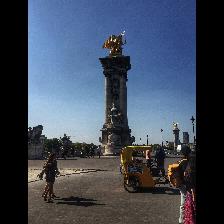
Label: Human